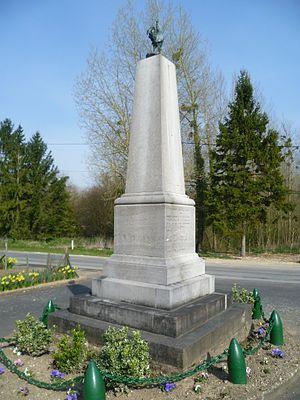
Inauguration le 17/0/1921
Le coq est un des motifs assez fréquents parmi les ornements des monuments aux morts de France. Il peut être représenté :
Baugy est une commune française située dans le département de l'Oise en région Hauts-de-France.